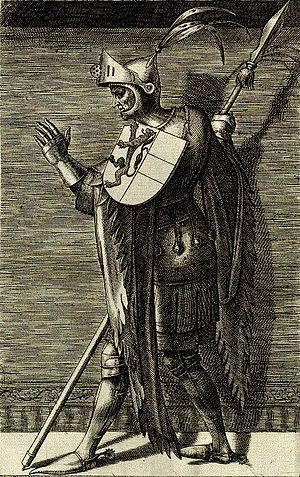
La seigneurie de Bouillon était, aux Xᵉ et XIᵉ siècles, l'une des possessions centrales de la maison d'Ardenne, peut-être même constituant leur patrimoine territorial originel.